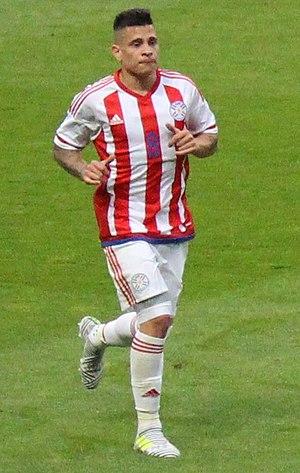
Juan Iturbe sur le terrain contre la France (match amical, 2 juin 2017) au Roazhon Park
Juan Iturbe est un footballeur international paraguayen, né le 4 juin 1993 à Buenos Aires. Il évolue au poste d'ailier aux Pumas UNAM au Mexique.